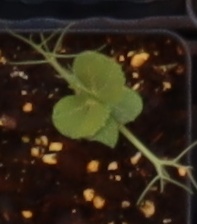
Label: Field Pea